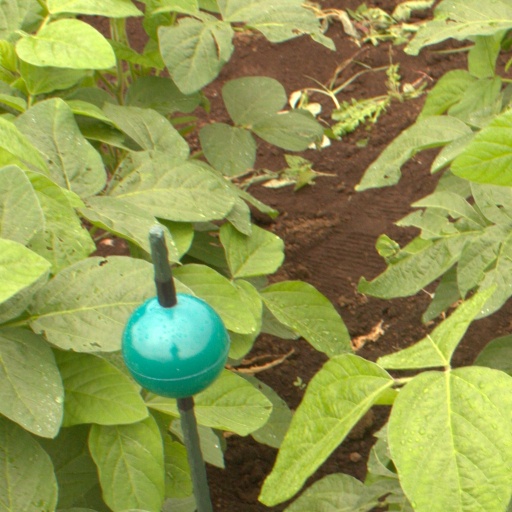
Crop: soybean